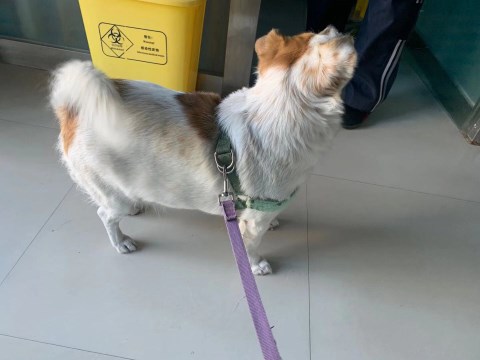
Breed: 3336-n000121-chinese_rural_dog